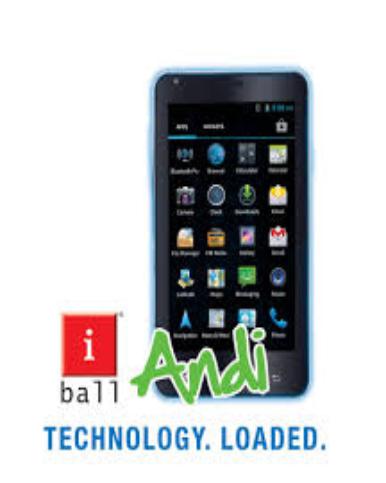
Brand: iBall
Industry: Electronic